Francis Ledwidge

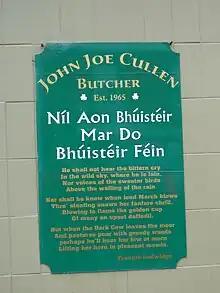
The "Lament for Thomas MacDonagh" on a plaque at a butcher's shop in Kilkenny

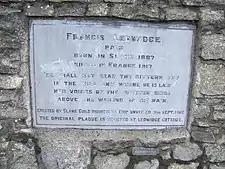
Memorial plaque on Slane bridge

Oh what a pleasant world 'twould be,How easy we'd step thro' it,If all the fools who meant no harm,Could manage not to do it!